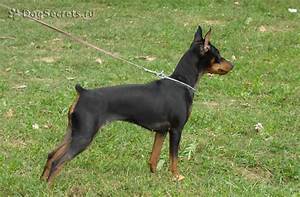
Label: cane